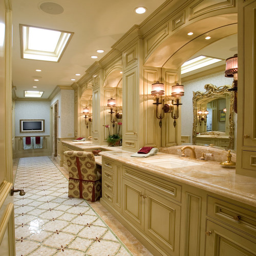
example of a classic mosaic tile bathroom design